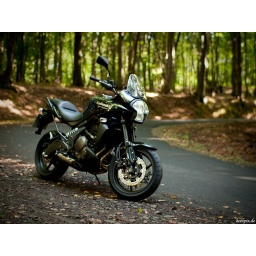
my black kawasaki versys in a forest on the way down from &amp;quot;erpeler ley&amp;quot;